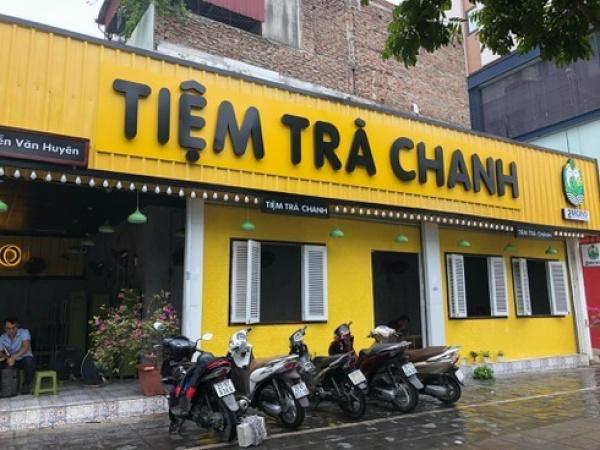
có một tiệm trà chanh xuất hiện ở trong bức ảnh